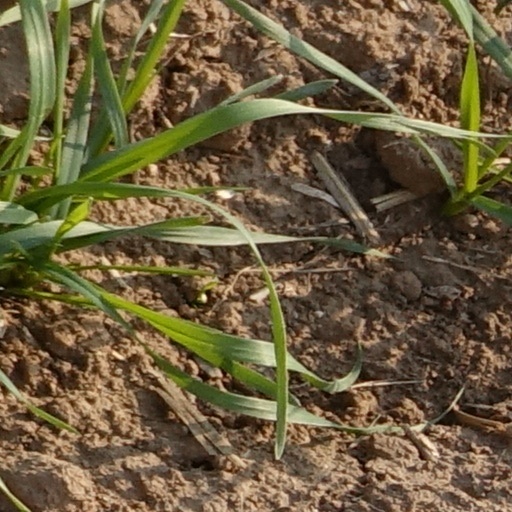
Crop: wheat